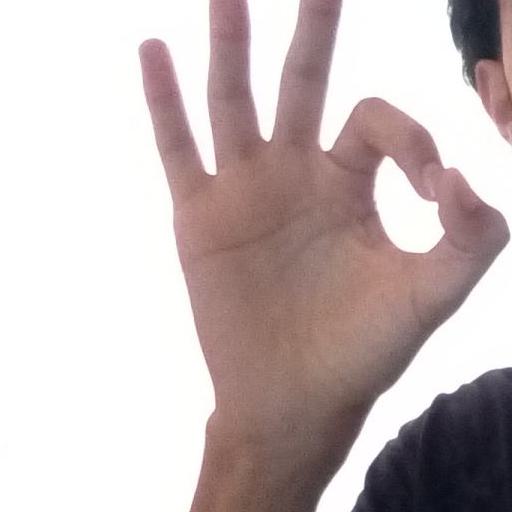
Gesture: ok